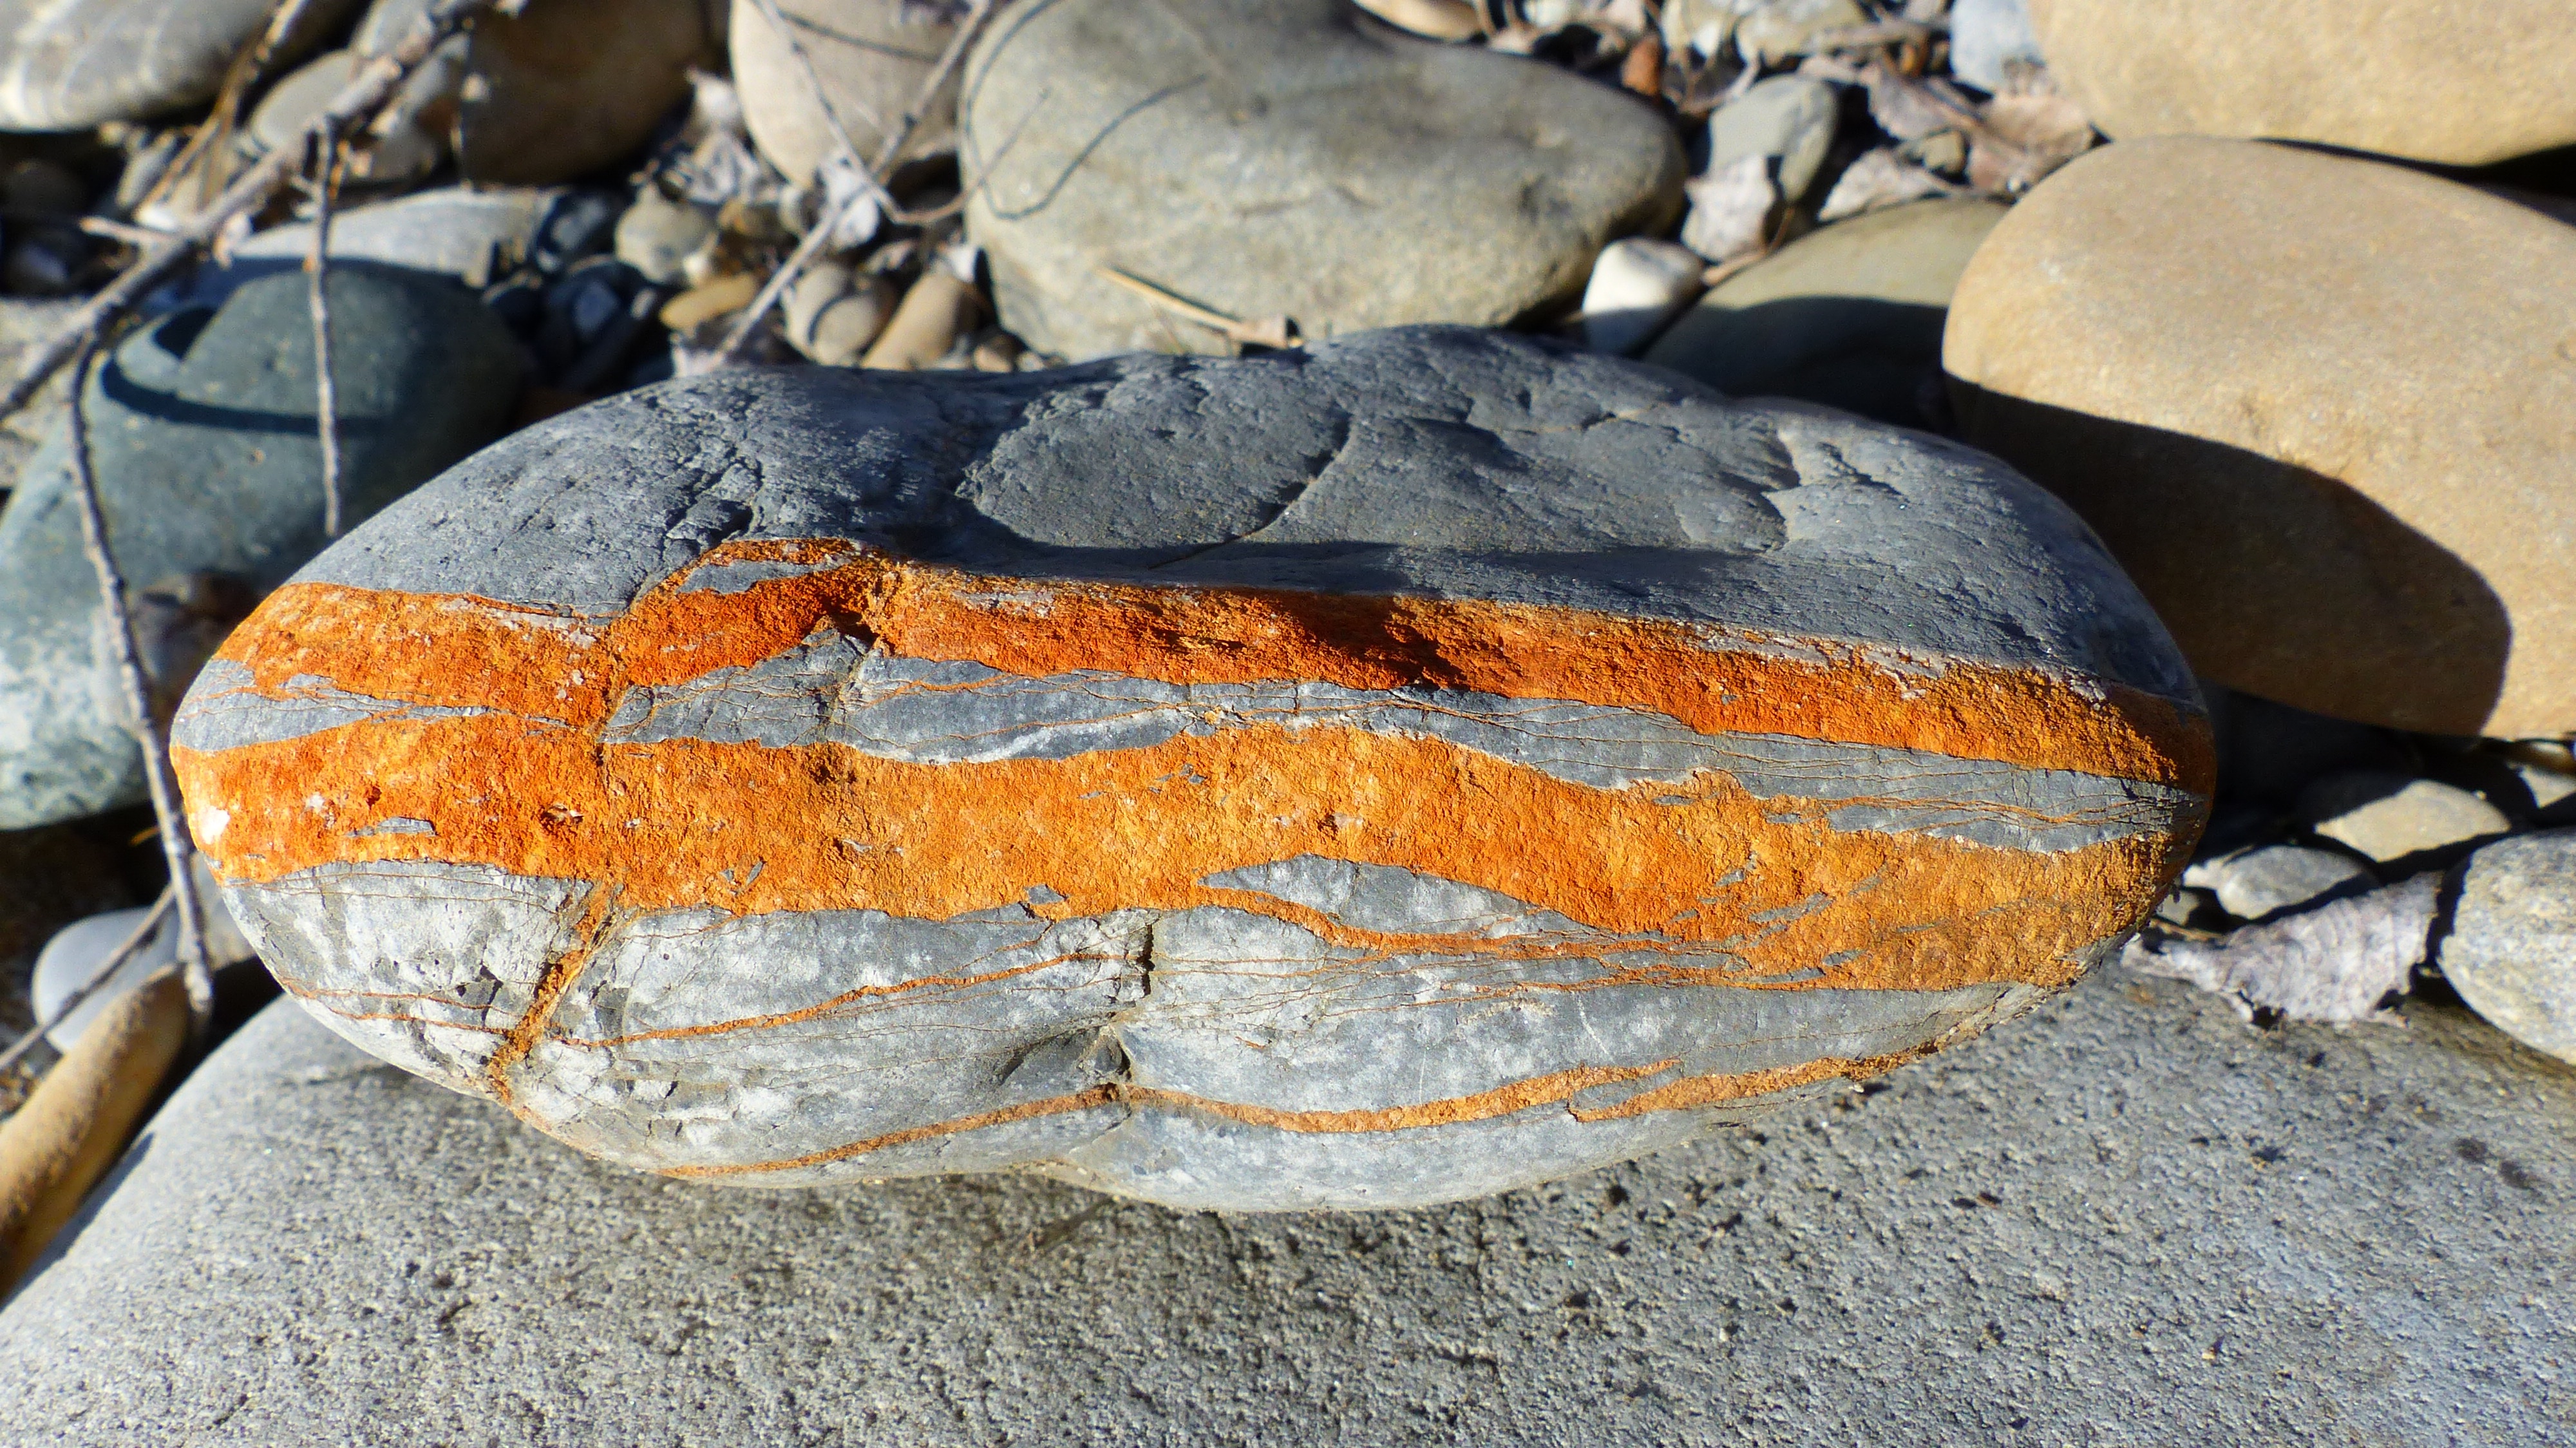
nature, rock, wood, leaf, color, material, pierre, carving, roller, roche, boa constrictor, boas